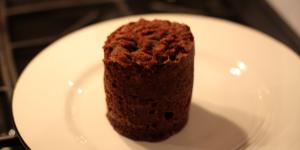
bizcocho en taza sin gluten